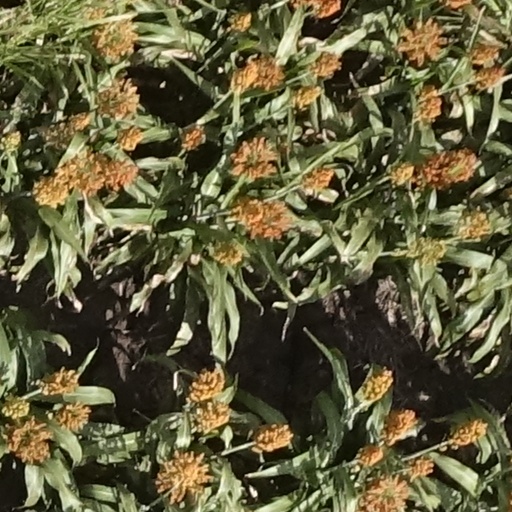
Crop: sorghum